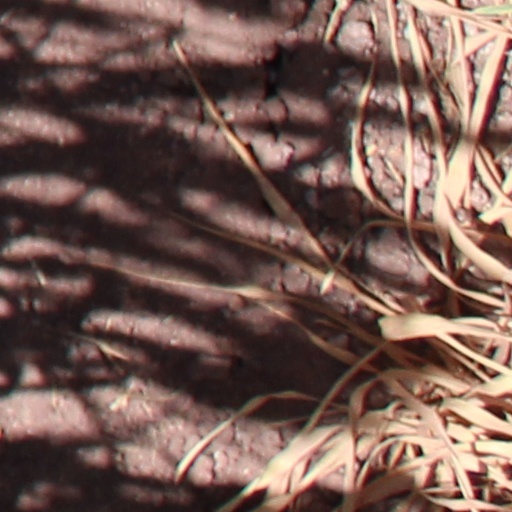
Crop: wheat